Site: brandenburg
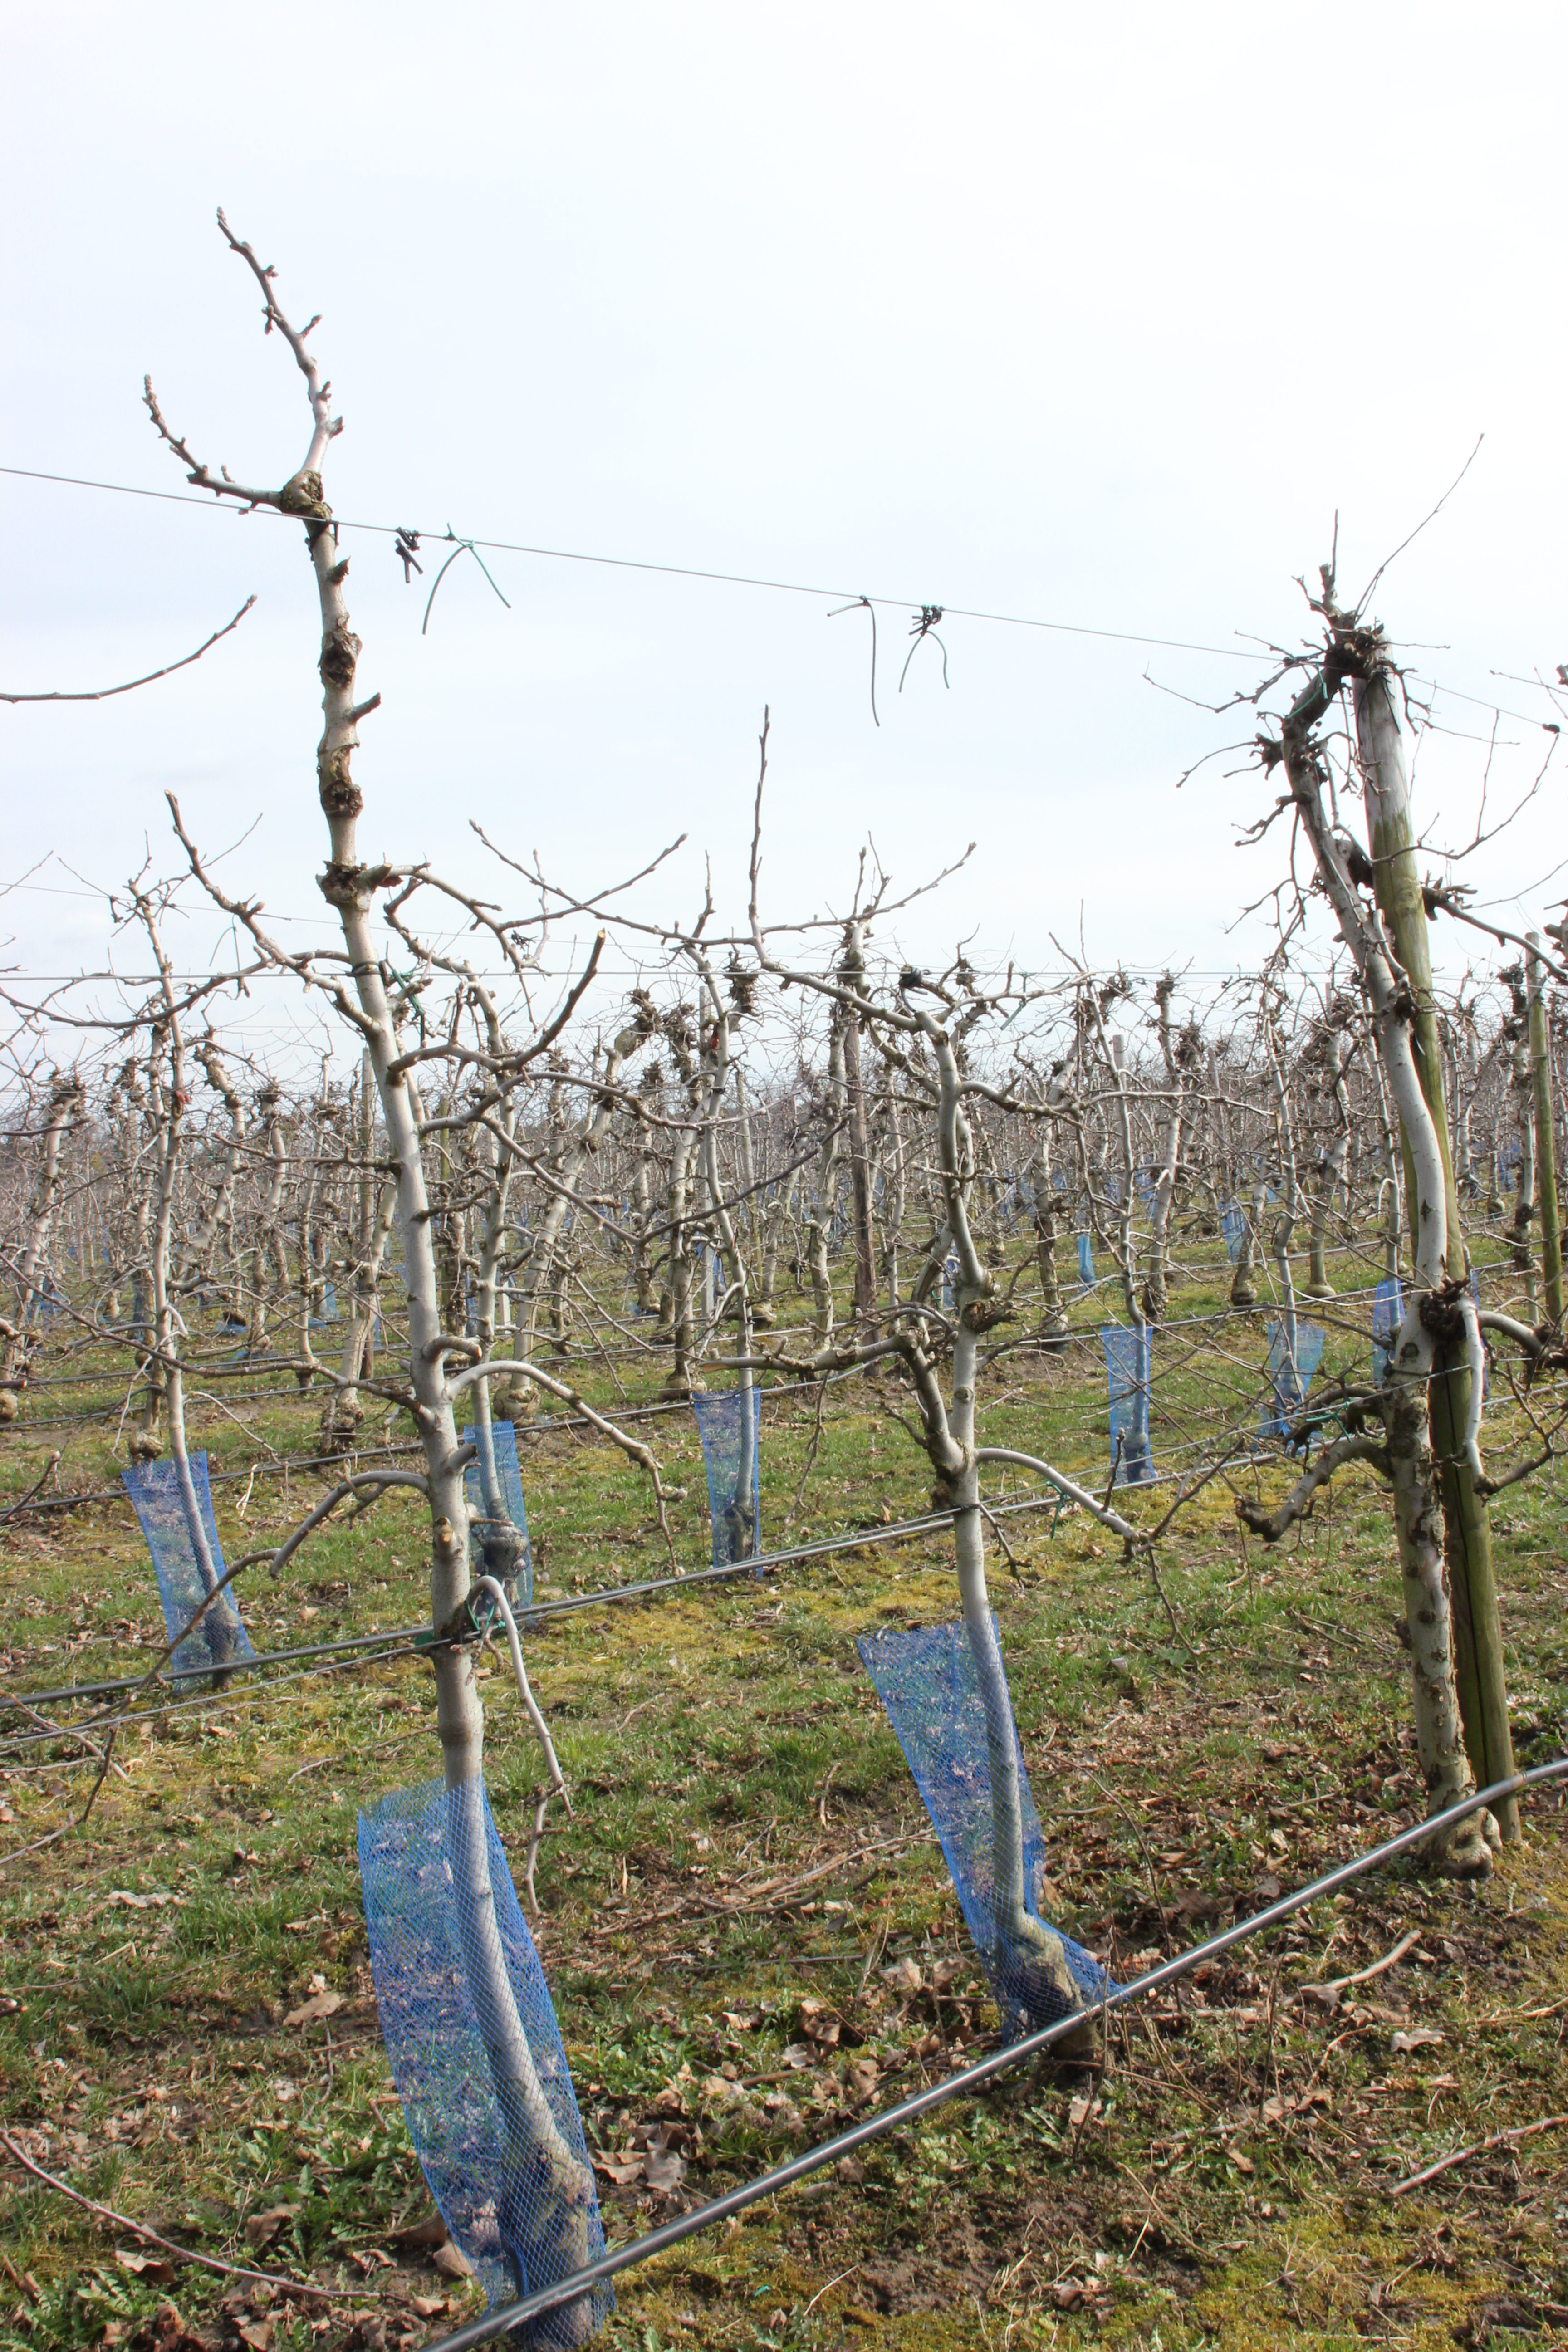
Growth stage (BBCH 01): Bud development